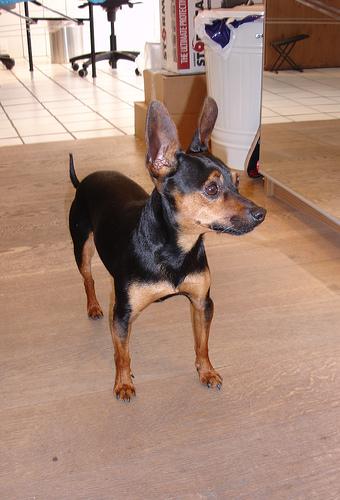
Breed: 561-n000127-miniature_pinscher